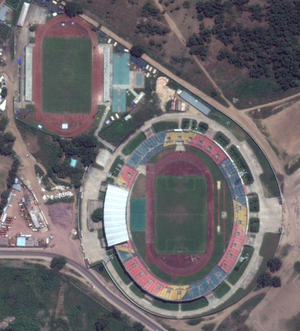
Ancien stade de la Révolution
Jean-Yves Normand est un architecte français qui a doté Brazzaville, la capitale politique de la République du Congo, d'édifices parmi les plus marquants de cette ville pendant la période coloniale.
L'équipe du Togo de football s'est qualifiée pour la Coupe du monde 2006 en Allemagne. Pour sa première participation à la compétition, la sélection togolaise est éliminée au premier tour, terminant dernière du groupe G derrière la France, la Suisse et la Corée du Sud.
Le stade Alphonse Massambat-Débat de Brazzaville est le stade national du Congo.